Futsunushi

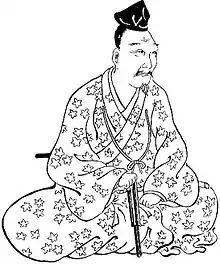
Iizasa Chōisai Ienao

Sobataka Shrine (側高神社) in Ōkura, Katori is reckoned as the first and most important auxiliary shrine of Katori Jingū. Its deity, whose identity is kept secret since antiquity and thus is known merely as the 'Great Deity of Sobataka' (側高大神 "Sobataka-no-Ōkami"), is the subject of a legend involving the god of Katori Shrine.